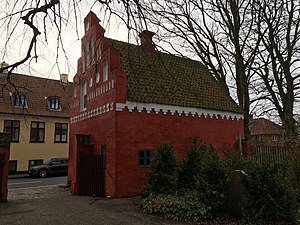
Den gamle Latinskole (Skælskør) / Historie
Bagsiden af bygningen.
Den gamle Latinskole er en tidligere latinskole i Skælskør, som ligger i Gammelgade 4. Den er oprindeligt opført omkring 1525 som kirkelade til Sankt Nicolai Kirke, der ligger ved siden af.